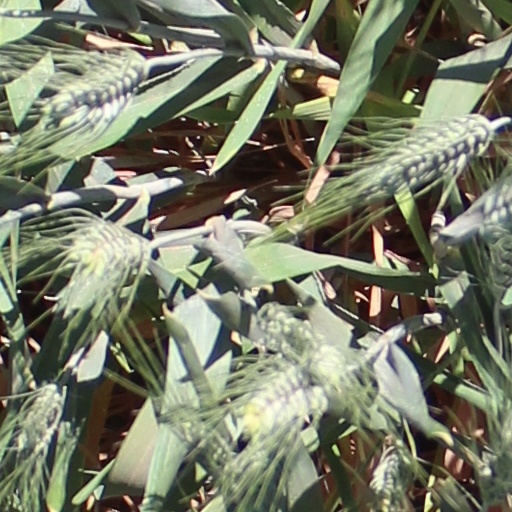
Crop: wheat